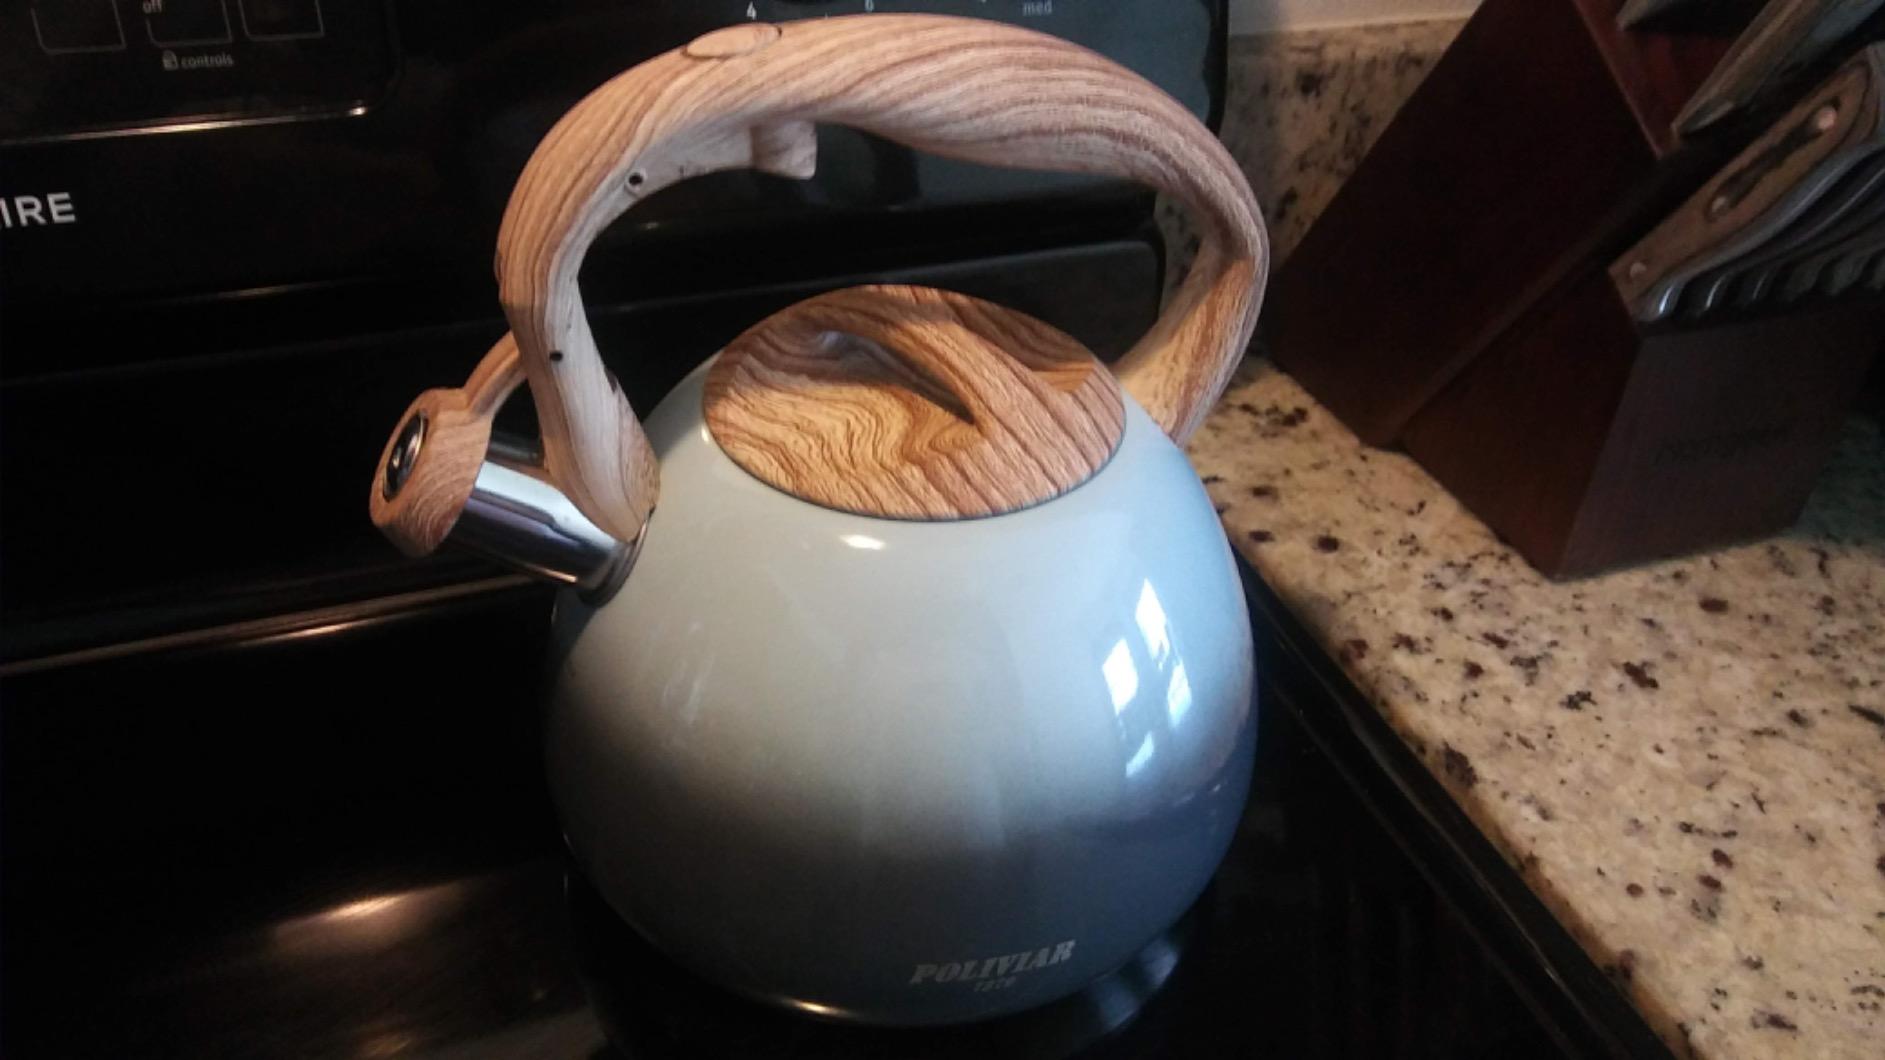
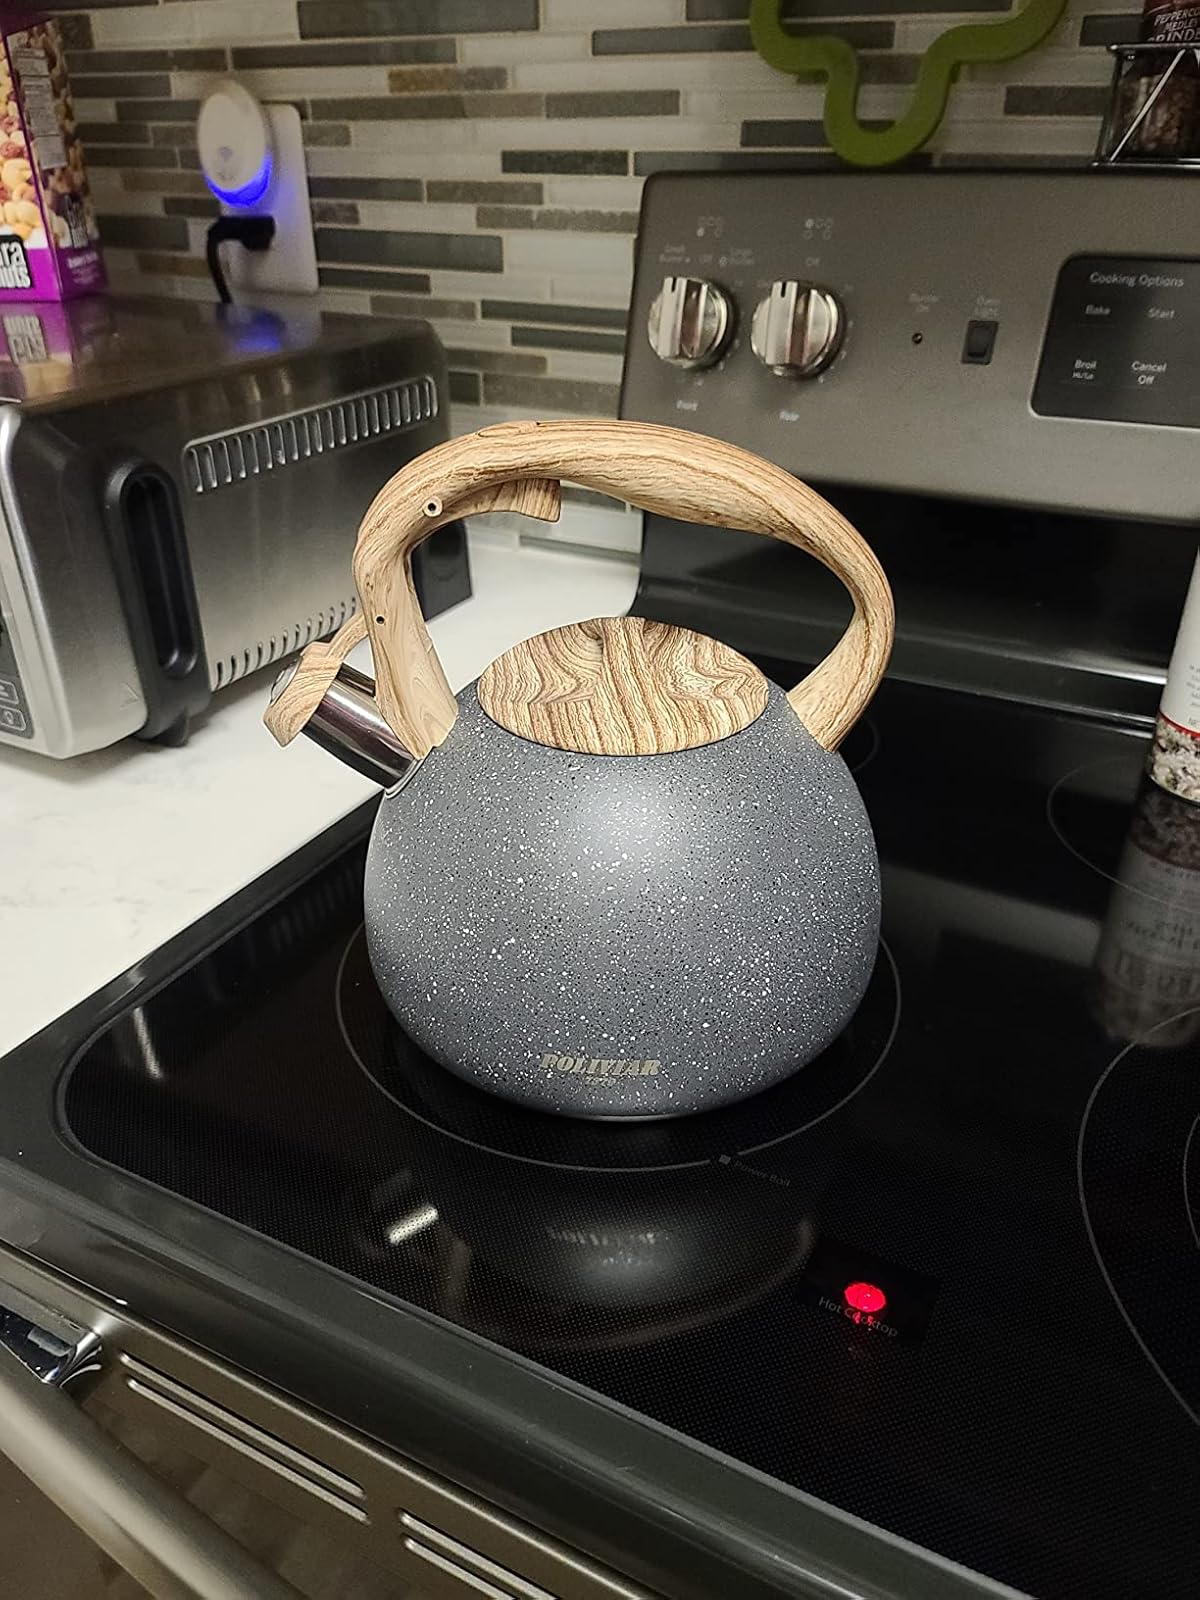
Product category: items_kettle
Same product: no